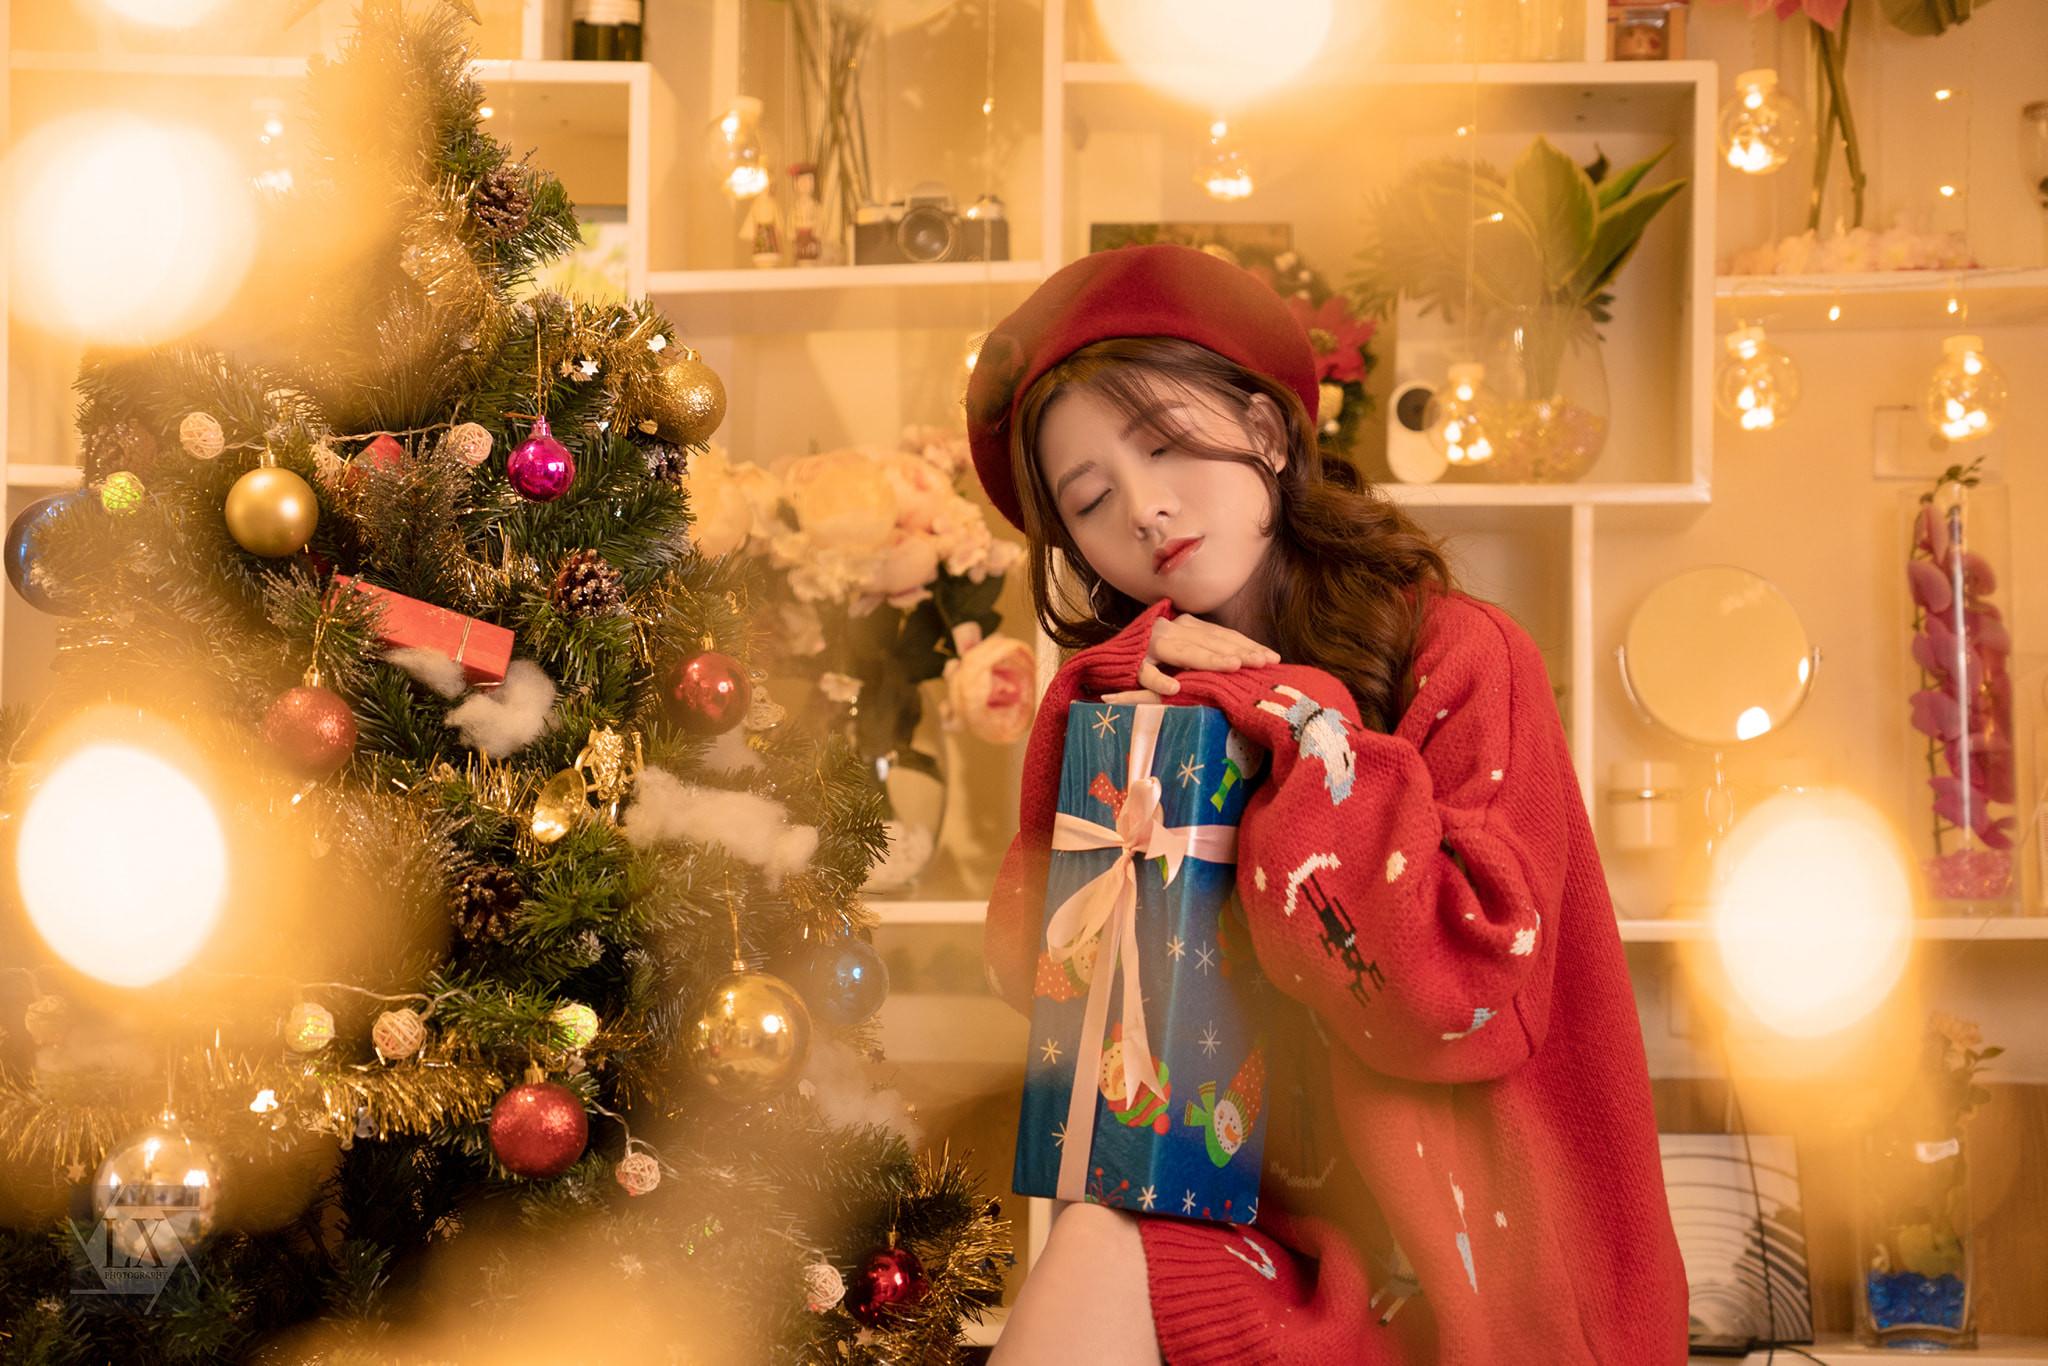
bạn nữ đang ôm một hộp quà bên cạnh một cây thông noel